Ettore Rivolta

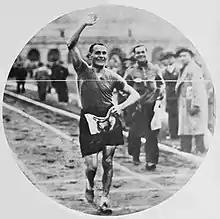

Ettore Rivolta (3 September 1904 – 17 October 1977) was an Italian racewalker who competed at two editions of Olympic Games: 1932 Summer Olympics and 1936 Summer Olympics.